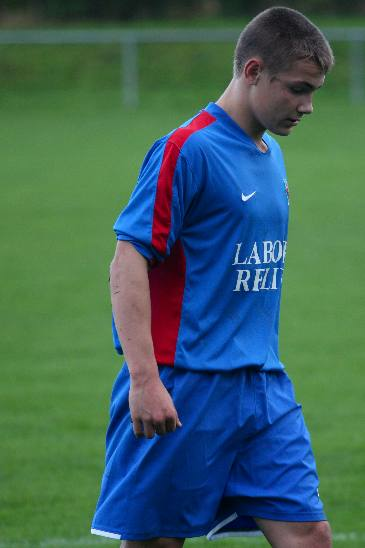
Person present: Yes